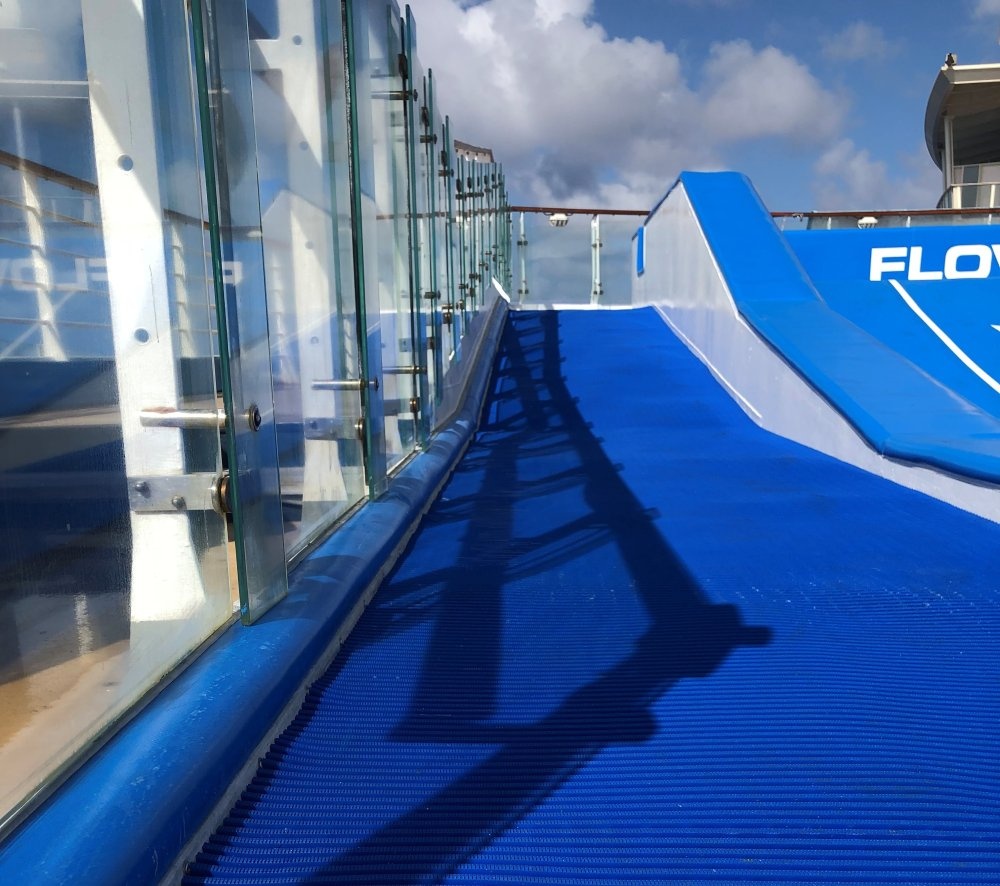
Heron Walk
The superior self-draining and slip-resistant wet area mat ting for all barefoot environments. Heron Walk matting is the superior wet area mat for use where excellent grip and underfoot comfort are needed. This wet area mat ting contains permanent antimicrobial and antifungal properties and is made from sturdy, water-resistant PVC with a channelled underbar construction Heron Walk is especially suited for sloped surfaces in wet areas such as waterpark walkways, cruise ships, and sloped decks for beach access. The embossed surface and raised construction offer superior slip-resistance and self-draining capabilities, while the UV-resistant material and elevated construction help protect bare feet from hot surfaces, making Heron Walk a suitable wet area mat for indoor and outdoor use. Its one-piece construction keeps installation simple – just roll it out and cut to size on site.
Brand: Matting Ltd
Category: Home & Garden > Household Supplies > Floor Protection Films & Runners > Floor Protection Runners